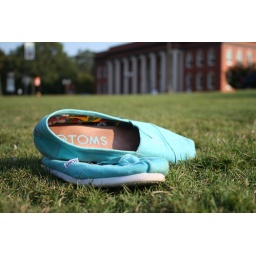
These blue shoes were not decorated by the group, but they are Toms.